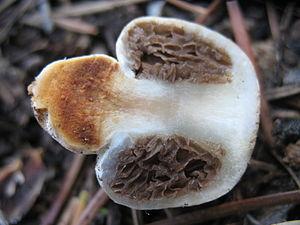
Nivatogastrium est un genre de champignons de la famille des Strophariaceae. Il contient quatre espèces nord-américaines et néo-zélandaises.